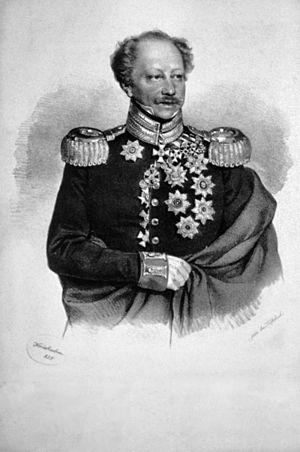
Friedrich Karl von Tettenborn, né le 19 février 1778 à Kirchberg, alors dans le comté de Sponheim et mort le 9 décembre 1845 à Vienne, est un militaire allemand. Pendant les guerres de la Révolution française et du Premier Empire, il sert comme officier supérieur dans l'armée autrichienne puis comme général dans la légion russo-allemande rattachée à l'armée russe. Il participe à la campagne de 1813 en Allemagne : en mars 1813, il entre dans Hambourg et crée la légion hanséatique. Après le congrès de Vienne, il passe au service du grand-duc de Bade.